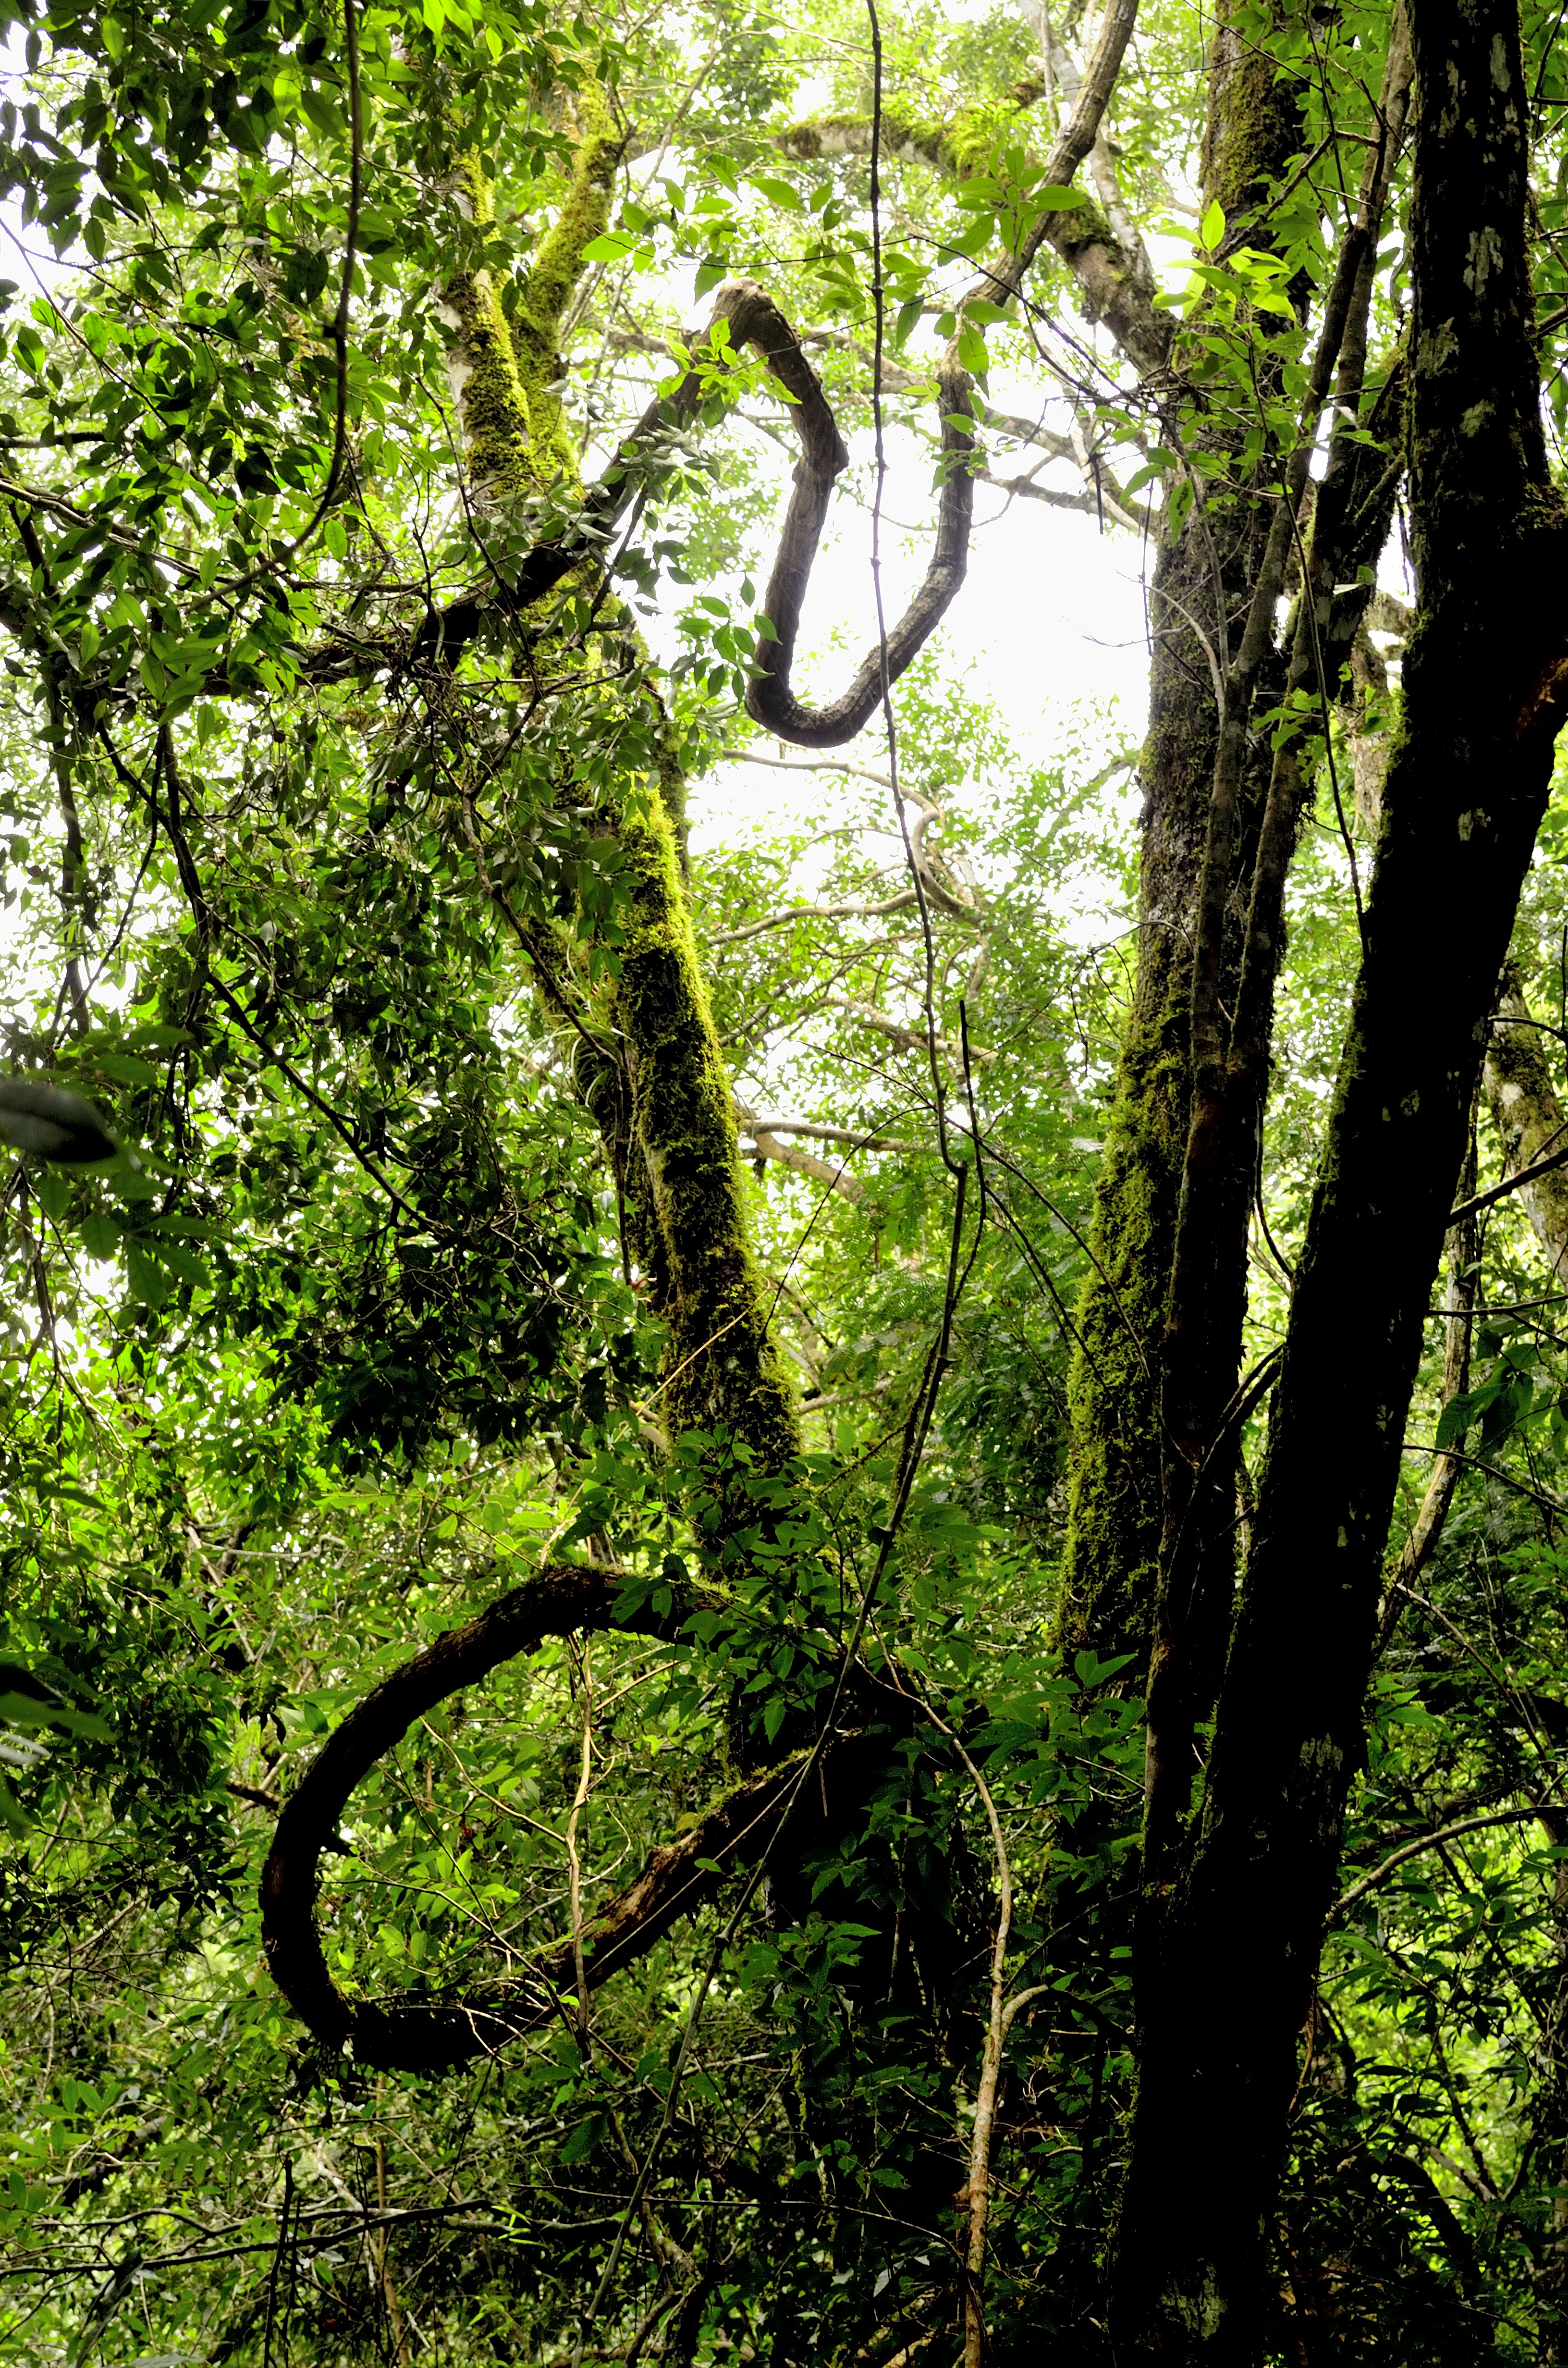
tree, nature, forest, branch, plant, trail, sunlight, leaf, flower, trunk, green, jungle, autumn, botany, flora, vegetation, rainforest, deciduous, turismo, verde, woodland, misiones, selva, mem2015caraguatay, mem2015, agroturismo, caraguatay, habitat, ecosystem, biome, old growth forest, natural environment, woody plant, temperate broadleaf and mixed forest